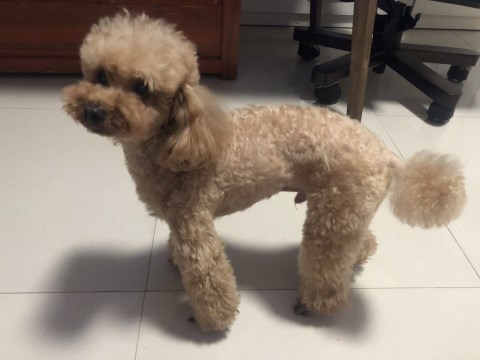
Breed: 7449-n000128-teddy